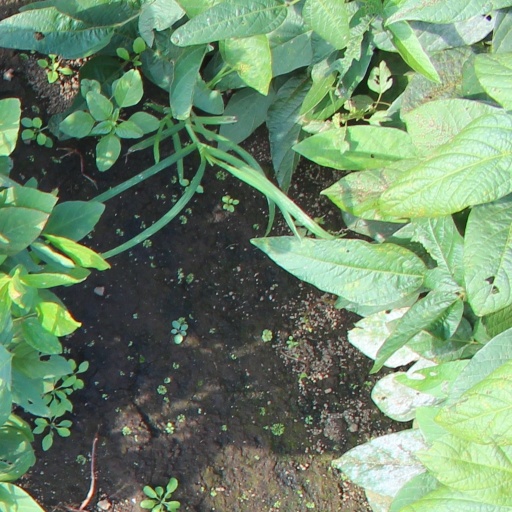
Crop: soybean